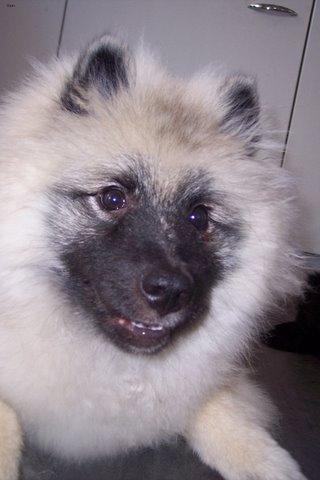
Breed: keeshond